Howard Community College

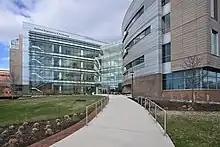
The Science Engineering and Technology building

In 2003, a new instructional building was completed, the Mary Ellen Duncan Hall for English, Languages & Business, which includes a landscaped area now known as The Quad. The Student Services Building, completed in spring 2007, is the most recent building added to The Quad. It was later renamed The Rouse Company Foundation Student Services Hall. In 2013, the Health Sciences Building (now Kathleen Herrington Hall) opened, and the HCC Men's Track and Field team won the 2013 NJCAA Outdoor Track and Field.